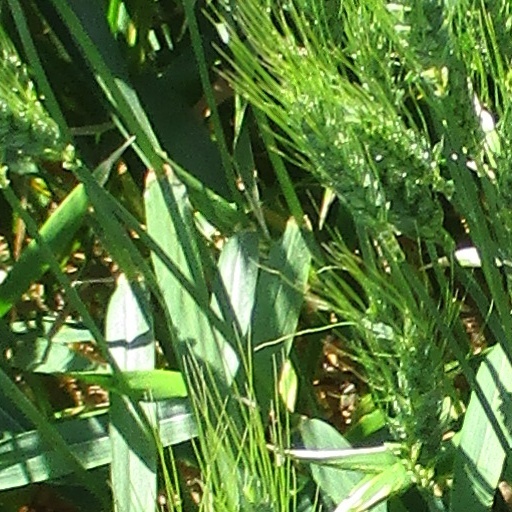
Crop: wheat